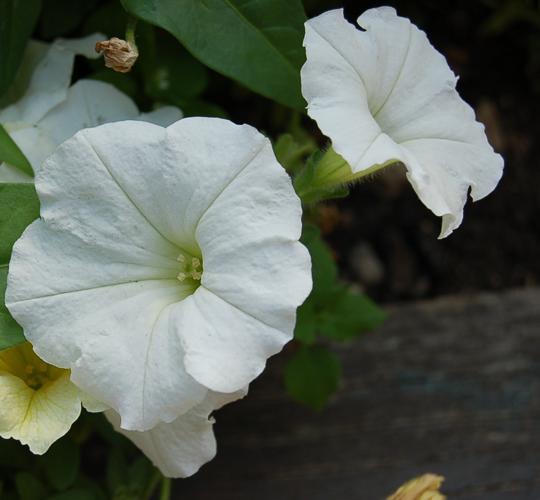
Label: petunia